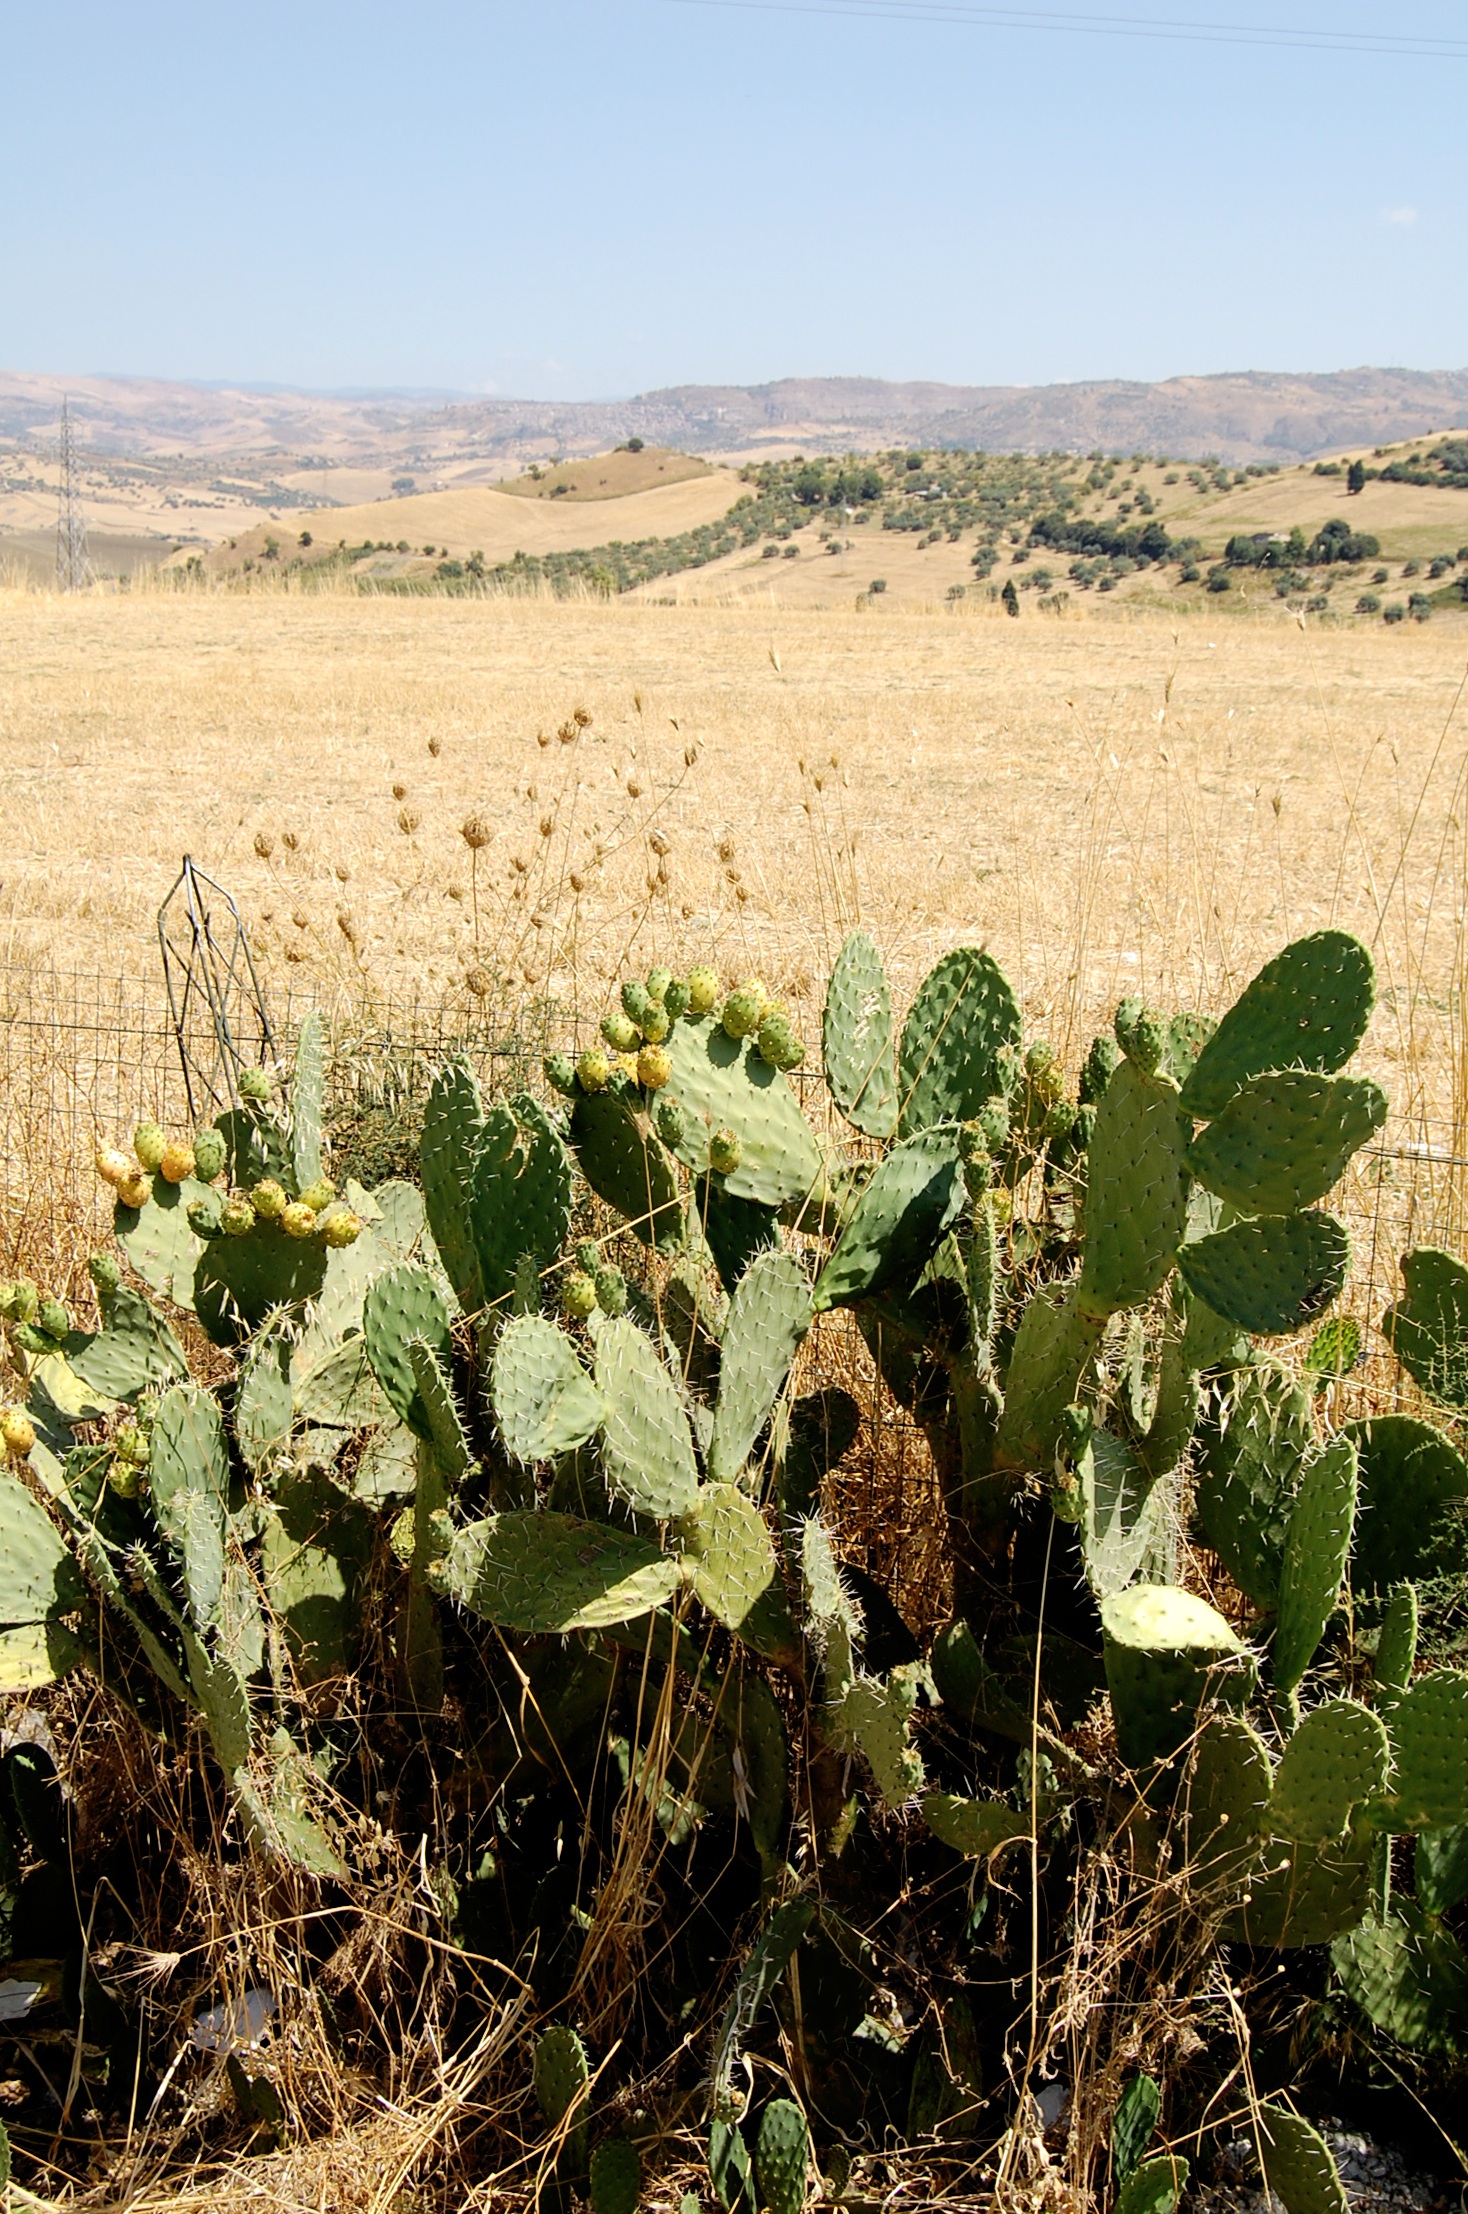
landscape, cactus, plant, field, farm, prairie, flower, food, produce, vegetable, crop, soil, agriculture, flora, wildflower, rural area, flowering plant, prickly pear, grass family, land plant, nopal, barbary fig